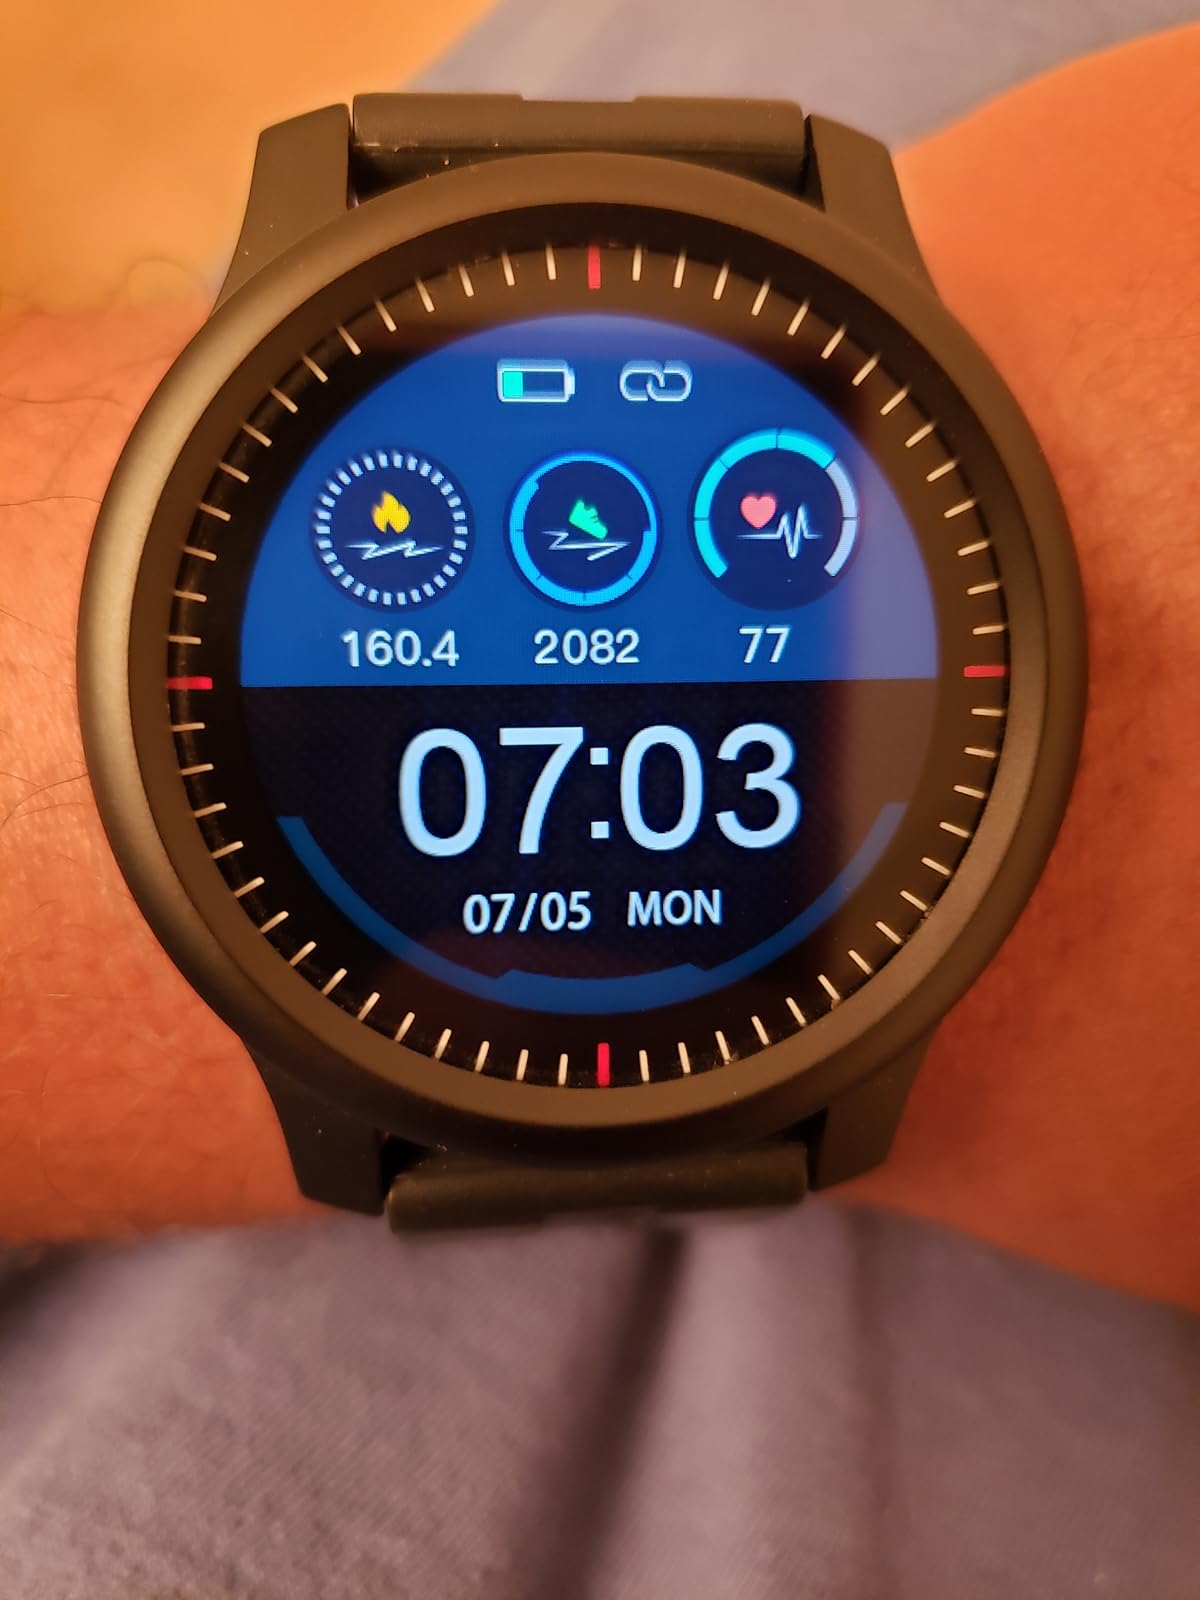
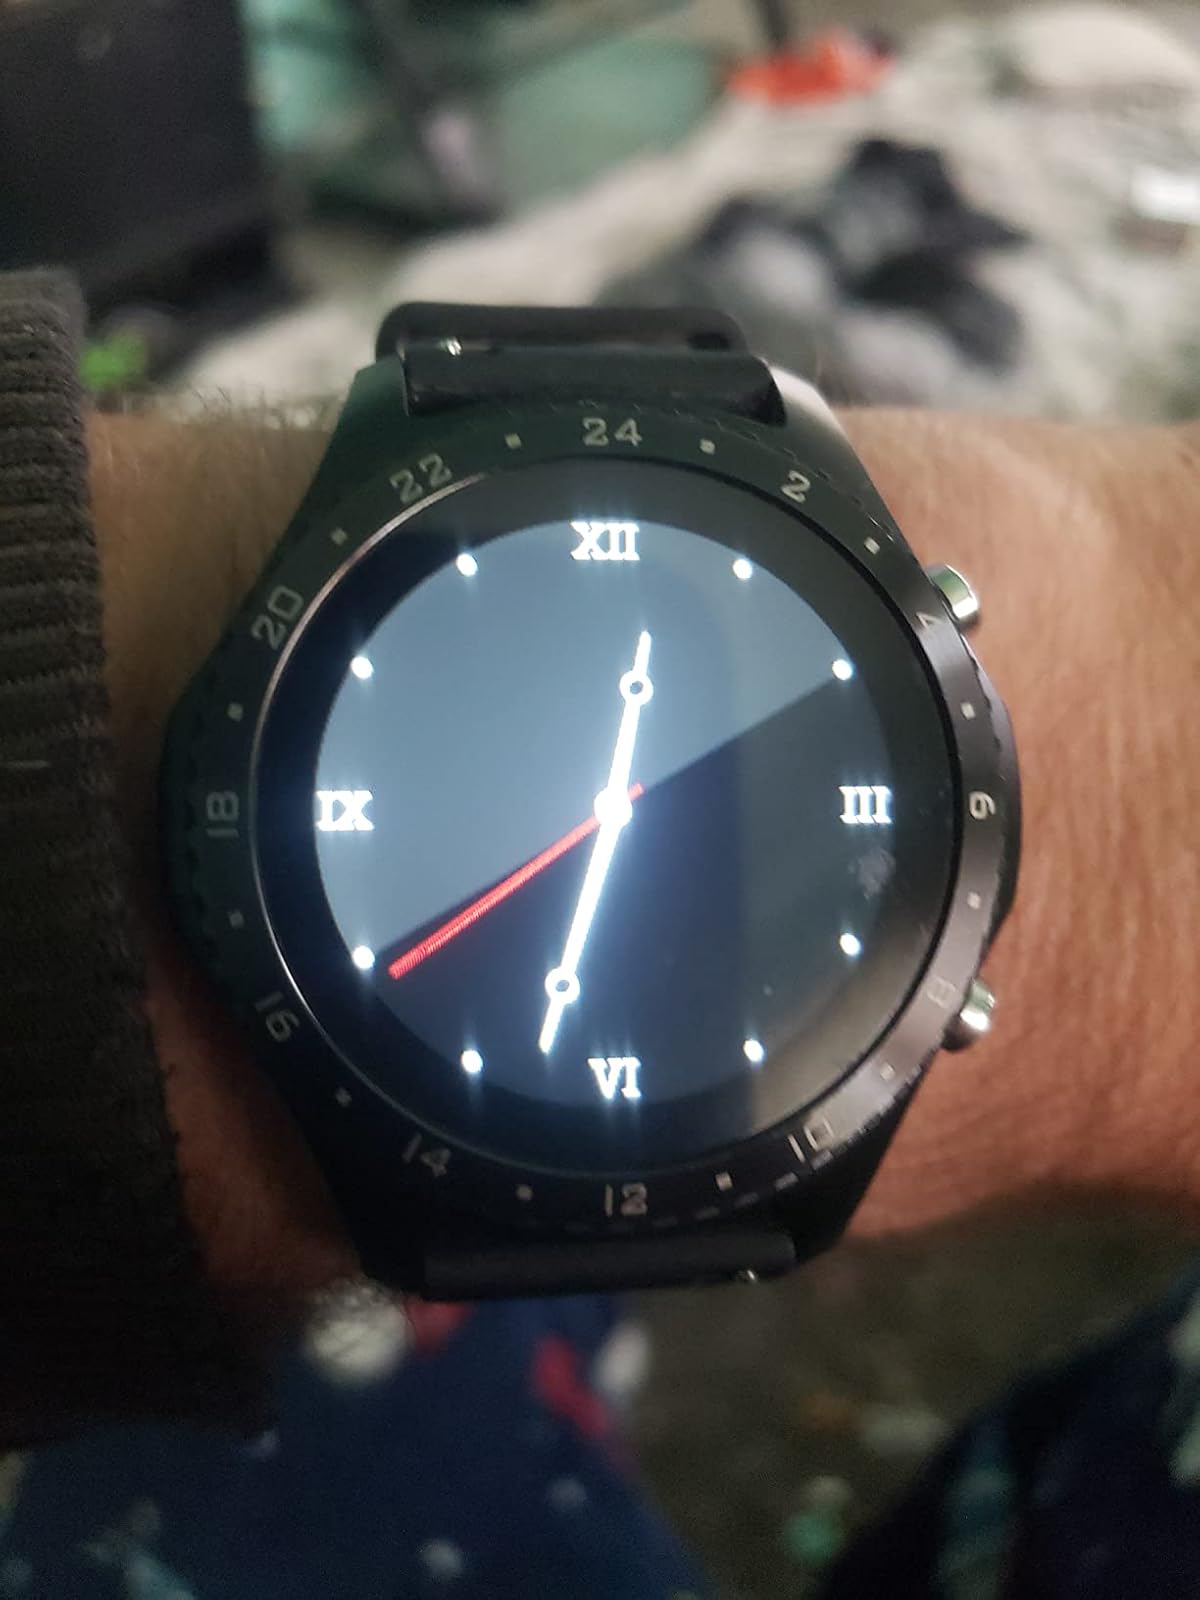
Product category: smartwatch
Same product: no